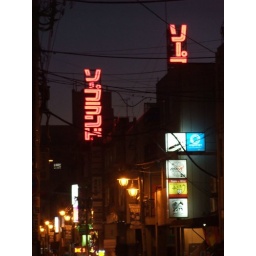
Two big soapland (brothel) signs illuminate a street in Kichijoji.